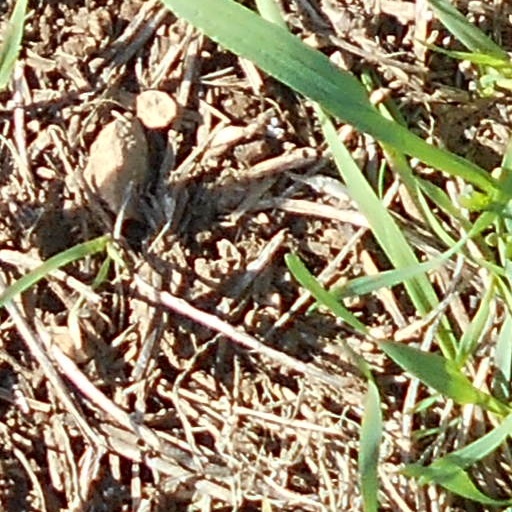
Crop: wheat